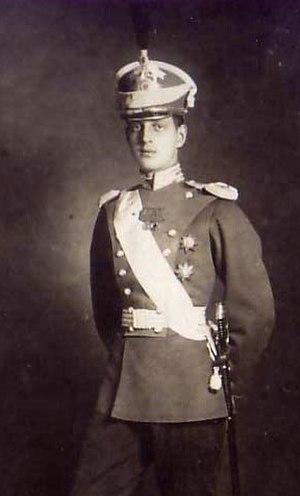
Dimitri Pavlovitch de Russie, grand-duc de Russie, né le 18 septembre 1891 à Ilinskoïe et mort le 5 mars 1942 à Davos, est le fils du grand-duc Paul Alexandrovitch et de la princesse Alexandra de Grèce.
L’assassinat de Raspoutine aurait été perpétré par le prince Félix Ioussoupov, le grand-duc Dimitri Pavlovitch, le député Vladimir Pourichkevitch, le lieutenant Sergueï Soukhotine et le docteur Stanislas Lazovert, à Petrograd dans la nuit du 16 décembre 1916 au 17 décembre 1916. Le récit du prince Ioussoupov à propos des mobiles de l'assassinat, variable au cours de sa longue vie, semble aujourd'hui inexact. Les dernières recherches sur ce sujet s'orientent vers une liquidation voulue par les services secrets des Alliés pour éviter que le tsar Nicolas II renonce à son engagement dans le conflit de la Première Guerre mondiale.